Cash coins in art

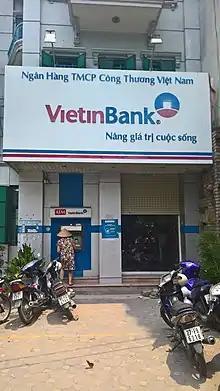
A VietinBank branch office in the Trưng Sisters District, Hanoi. Its logo is shaped like a Vietnamese cash coin.

On 13 August 2013 a video broadcast by Hubei TV (HBTV ) had revealed the discovery of an ancient tomb dating back to the Liu Song dynasty (Northern and Southern dynasties period) somewhere in June 2013, the tomb was unearthed at a construction site in the city of Xiangyang, Hubei. At this tomb several of its brick display images of Chinese cash coins. Other bricks inside of this tomb display the Chinese character . According to Liang Chao, an archaeologist with the Xiangyang Archaeology Institute the bricks with the Chinese character "" was probably the "logo" or "emblem" of the craftsman who constructed the bricks that were used to make the tomb, and note that perhaps Wang might have been a famous brand of tomb bricks during the Liu Song dynasty period. The owner of the tomb was identified by two bricks which contain the inscription , which note that the owner was named "Zong" and originated from the city of Nanyang, Henan. The tomb was identified to have been constructed in the year 461 by an inscription on a brick which reads "Song Da Ming Wu Nian Zao" ("Built in the 5th year of the Da Ming reign of the State of Song").